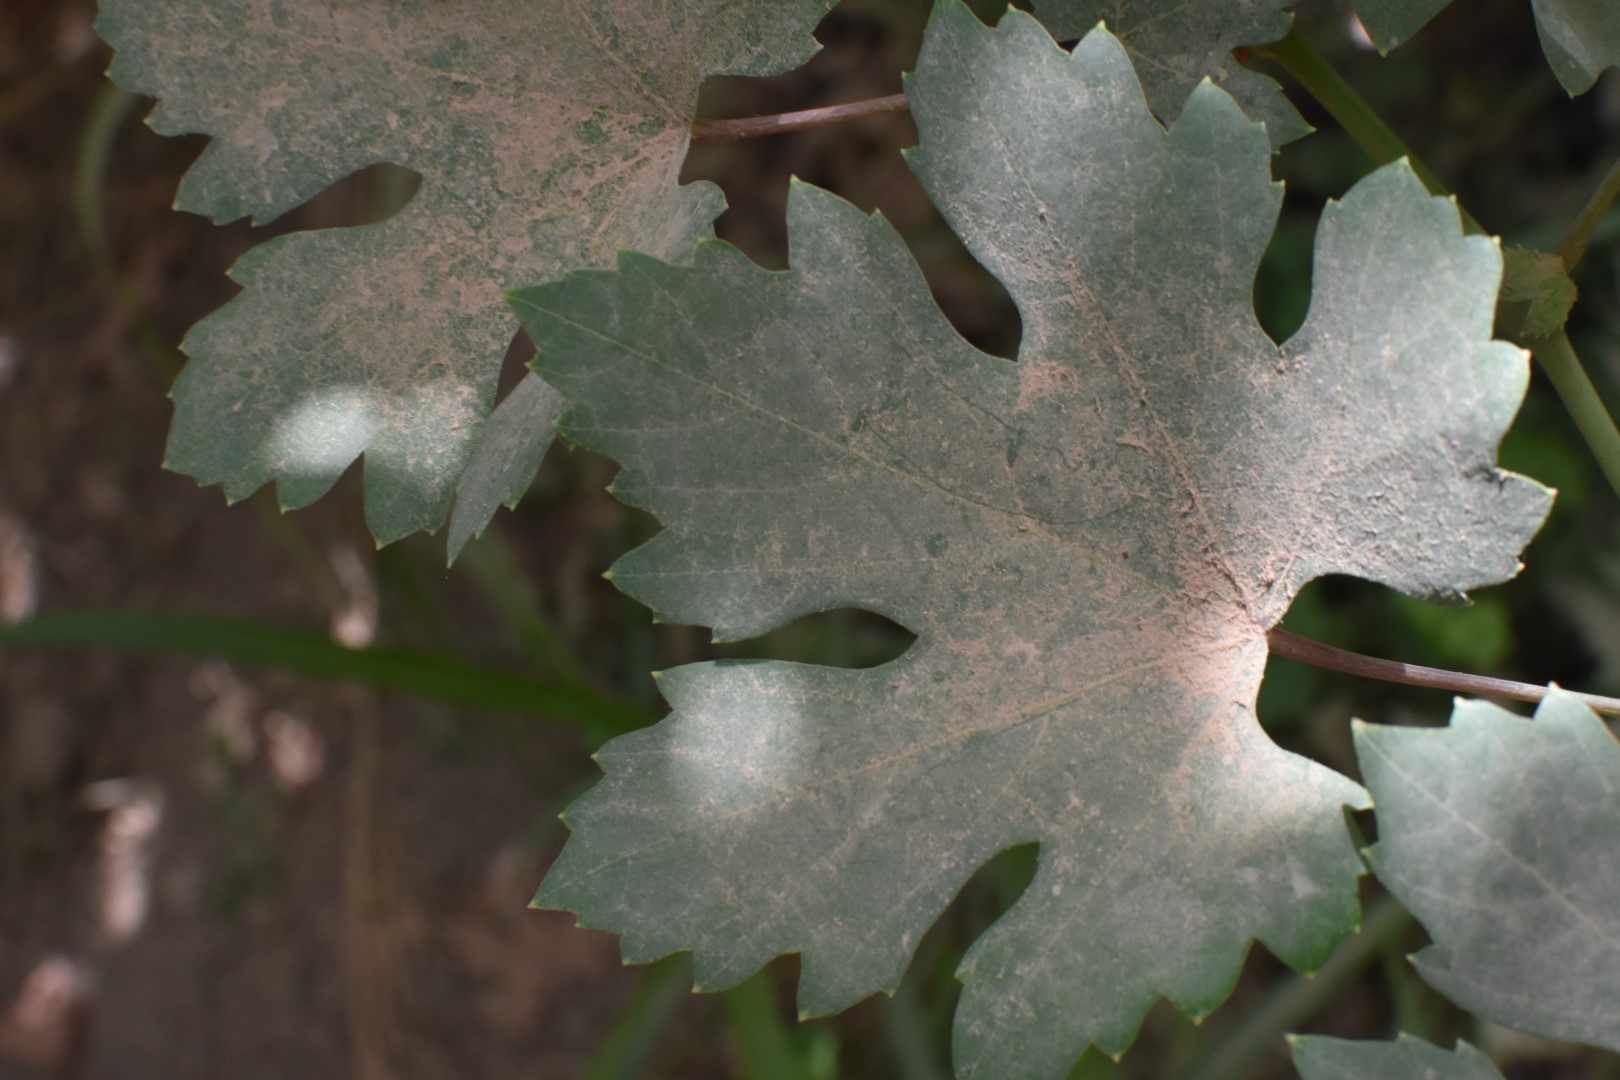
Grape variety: Riasi